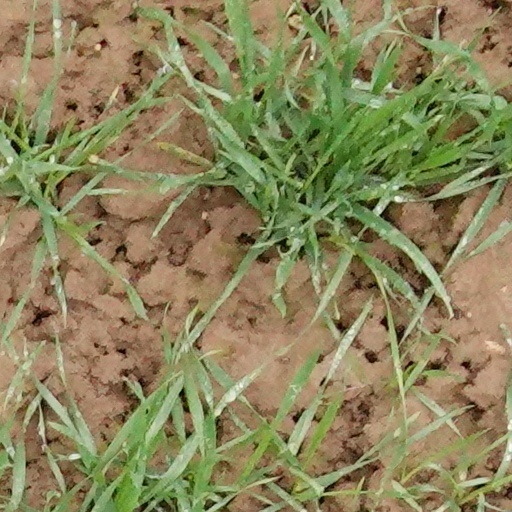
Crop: wheat